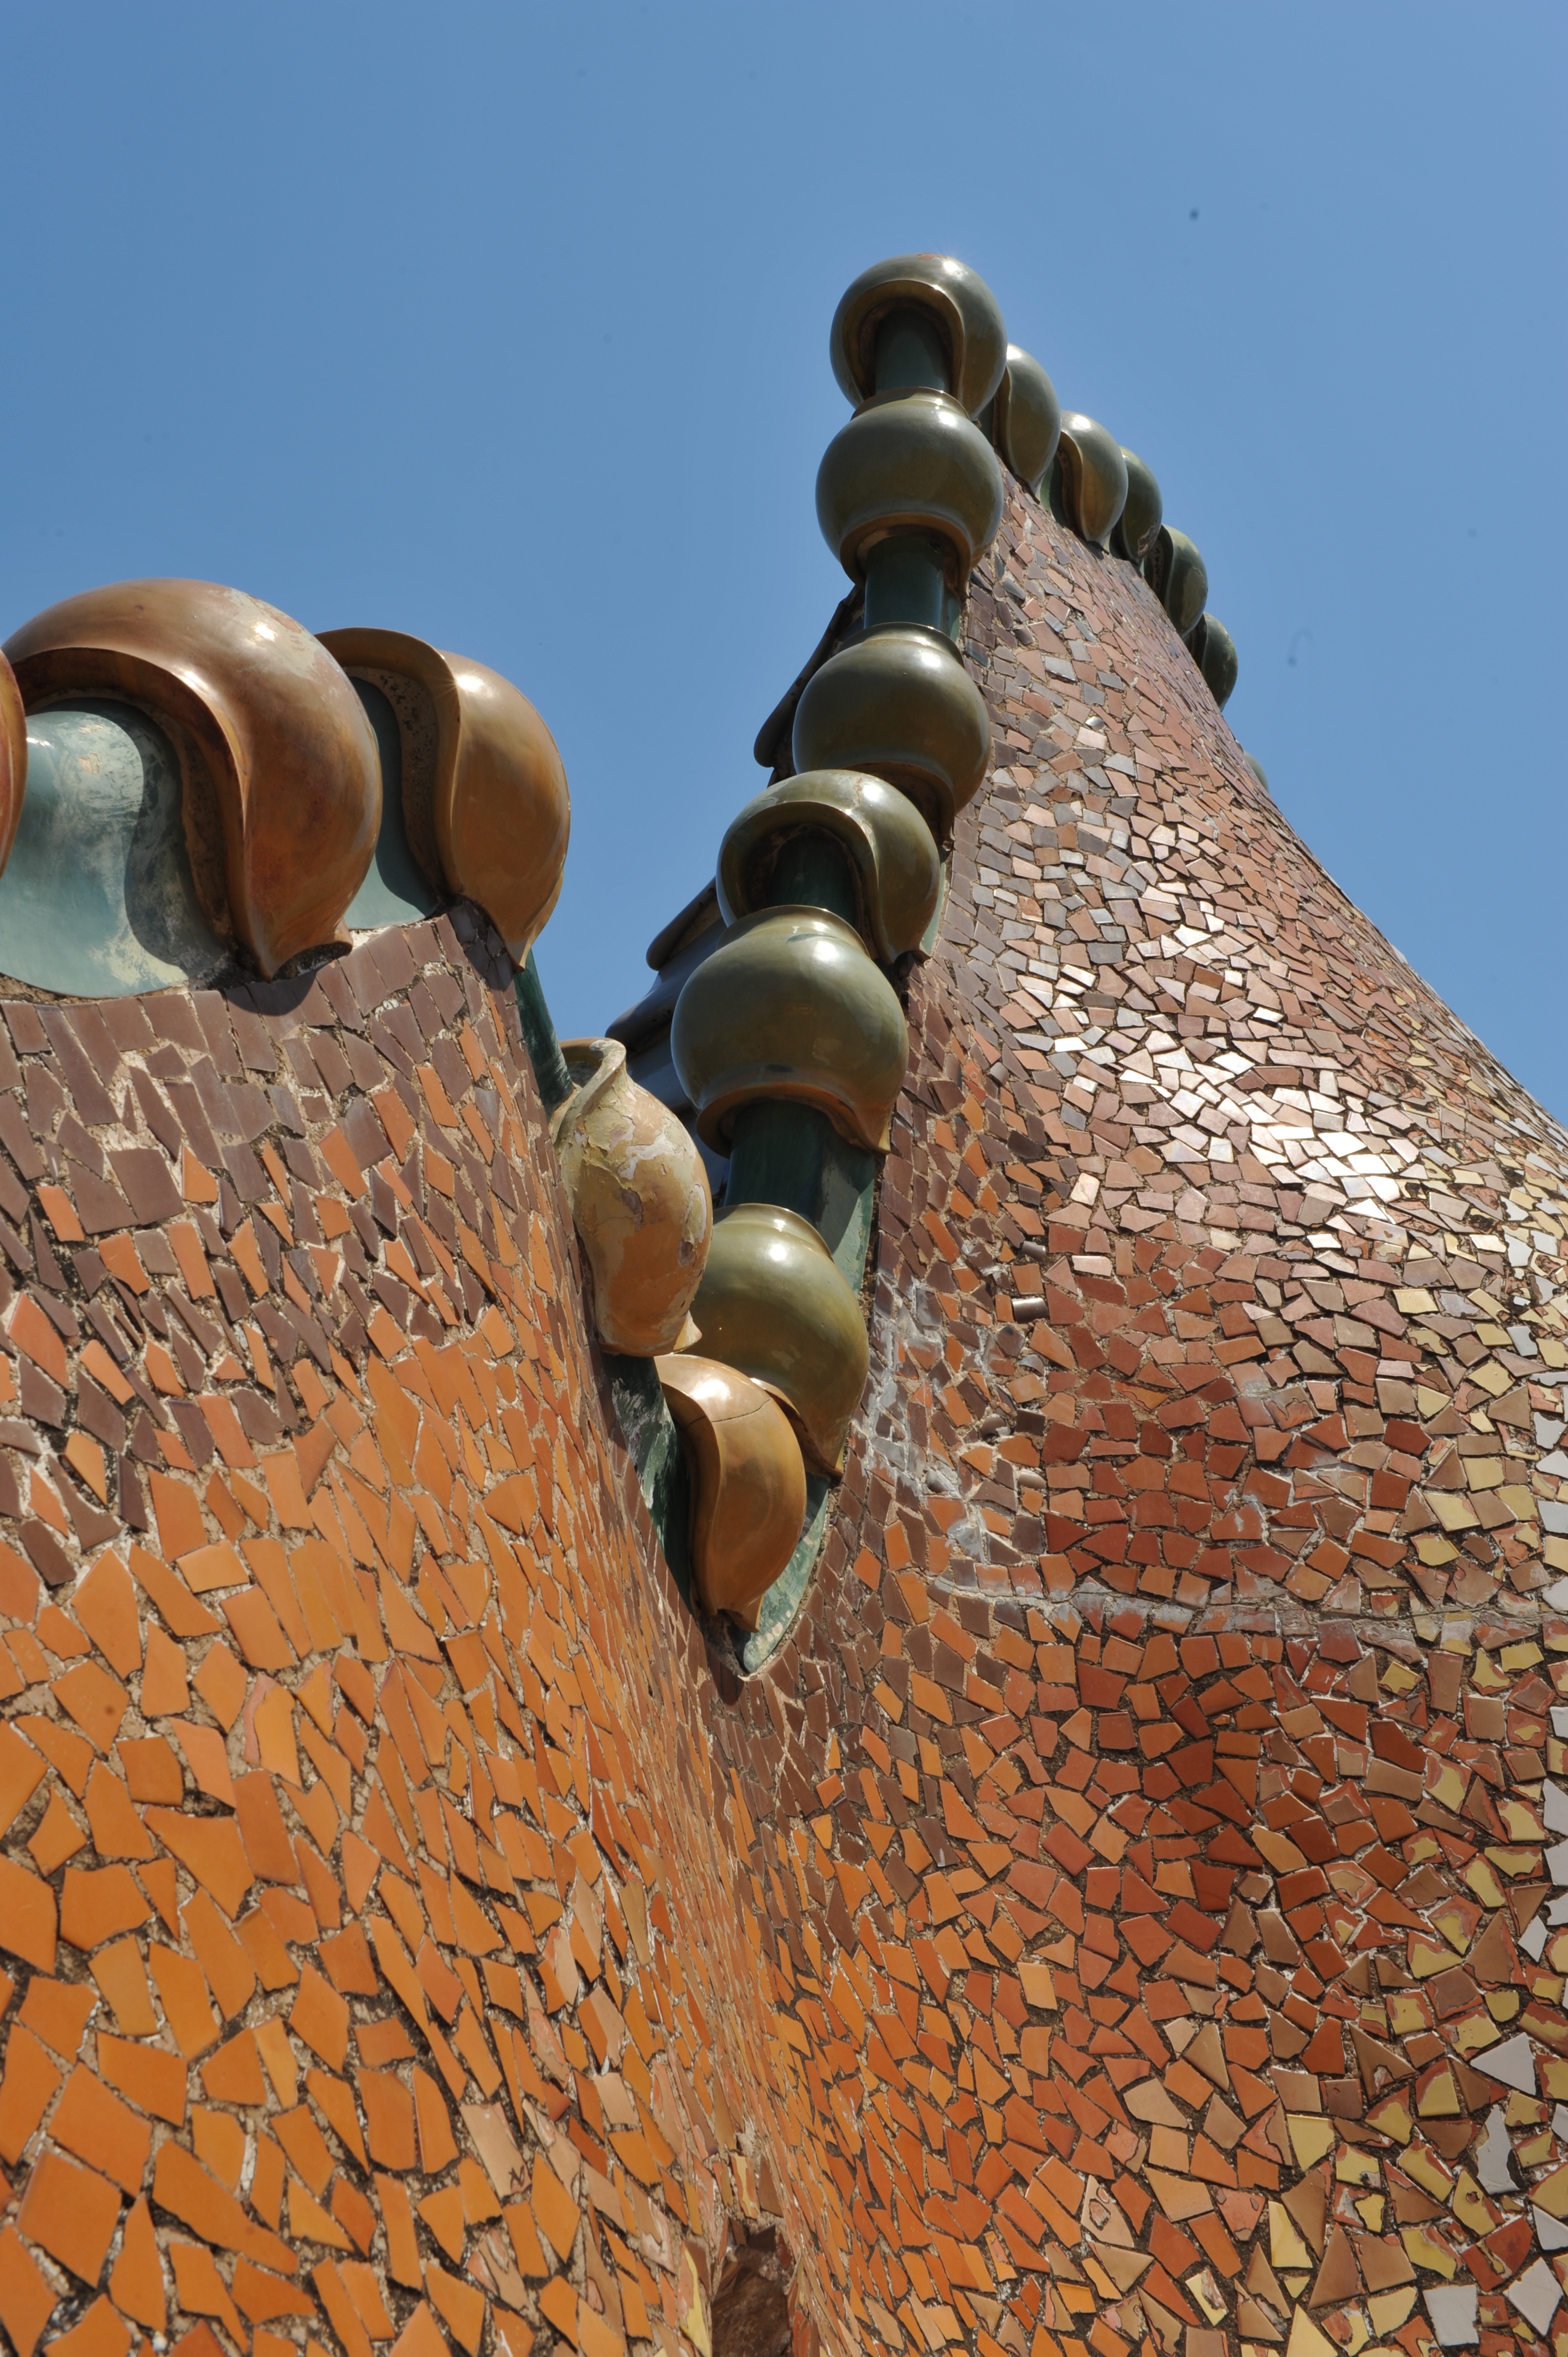
rock, architecture, wood, building, monument, statue, barcelona, material, sculpture, art, spain, temple, gaudi, carving, coverage, particular, ancient history, battl